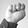
ASL letter: N